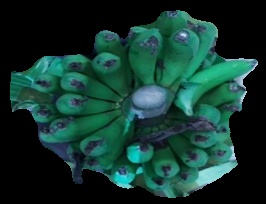
Variety: pachbale
Grade: grade2